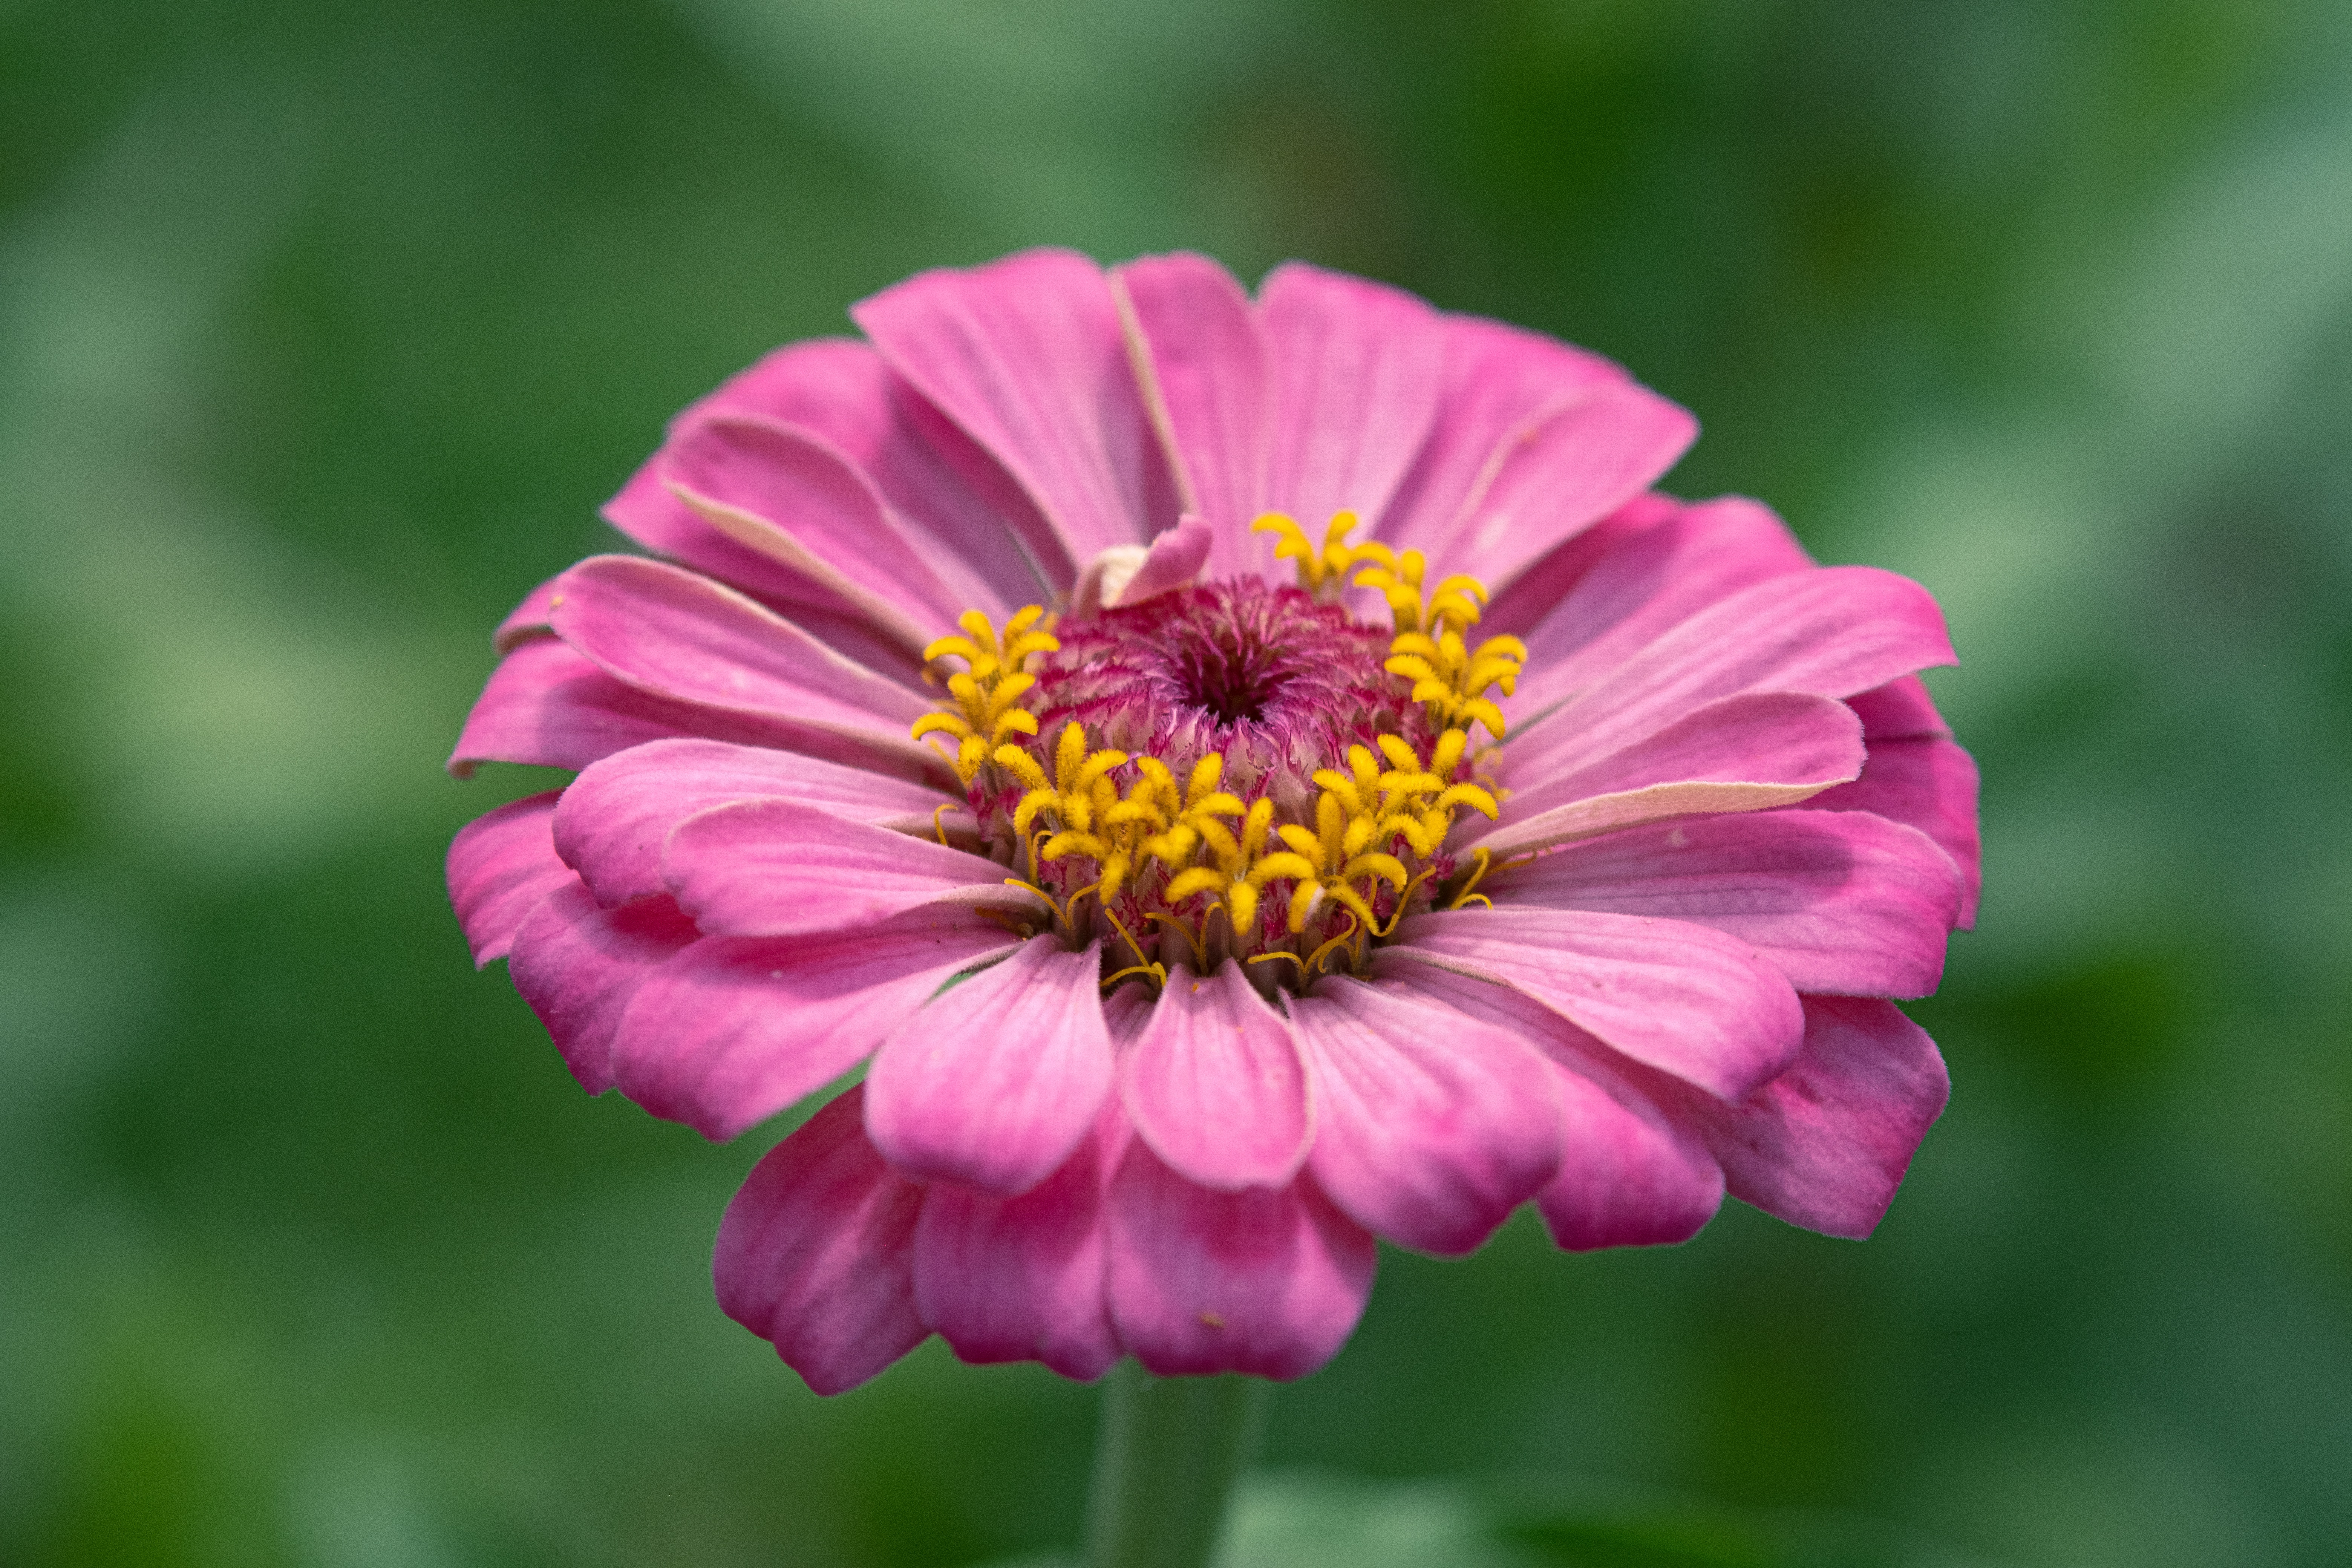
flower, plant, pollinator, insect, petal, natural environment, common zinnia, pink, arthropod, flowering plant, annual plant, magenta, zinnia, herbaceous plant, daisy family, grass, pollen, macro photography, cosmos, wildflower, plant stem, garden cosmos, Pedicel, peach, asterales, invertebrate, perennial plant, fly, floristry